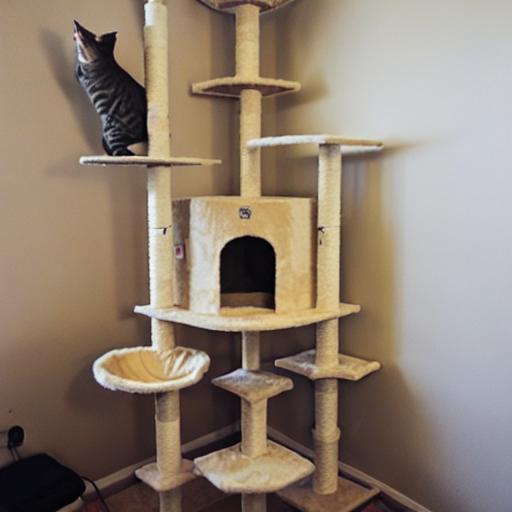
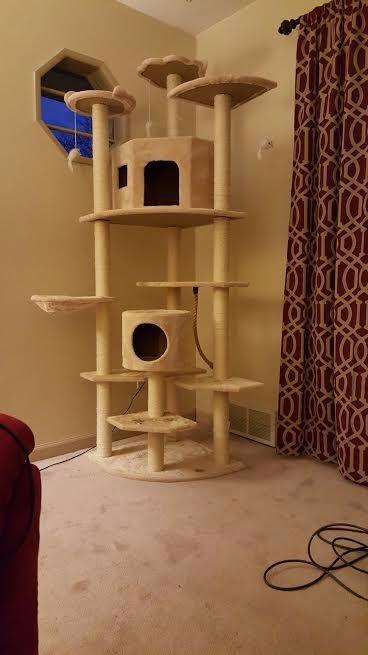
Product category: items_cat tree
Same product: no